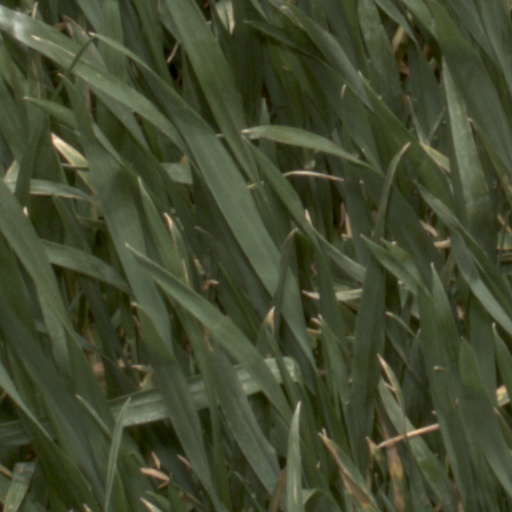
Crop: wheat